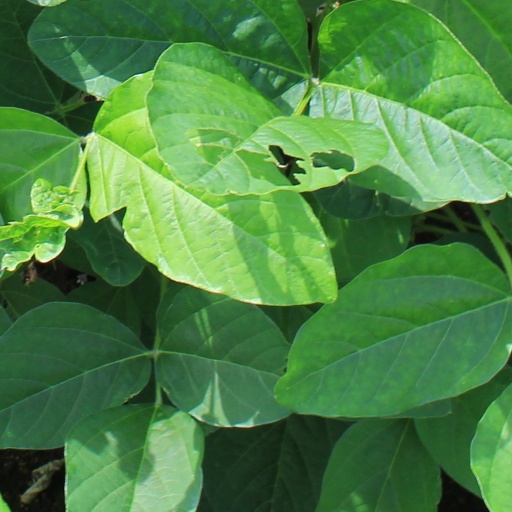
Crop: soybean